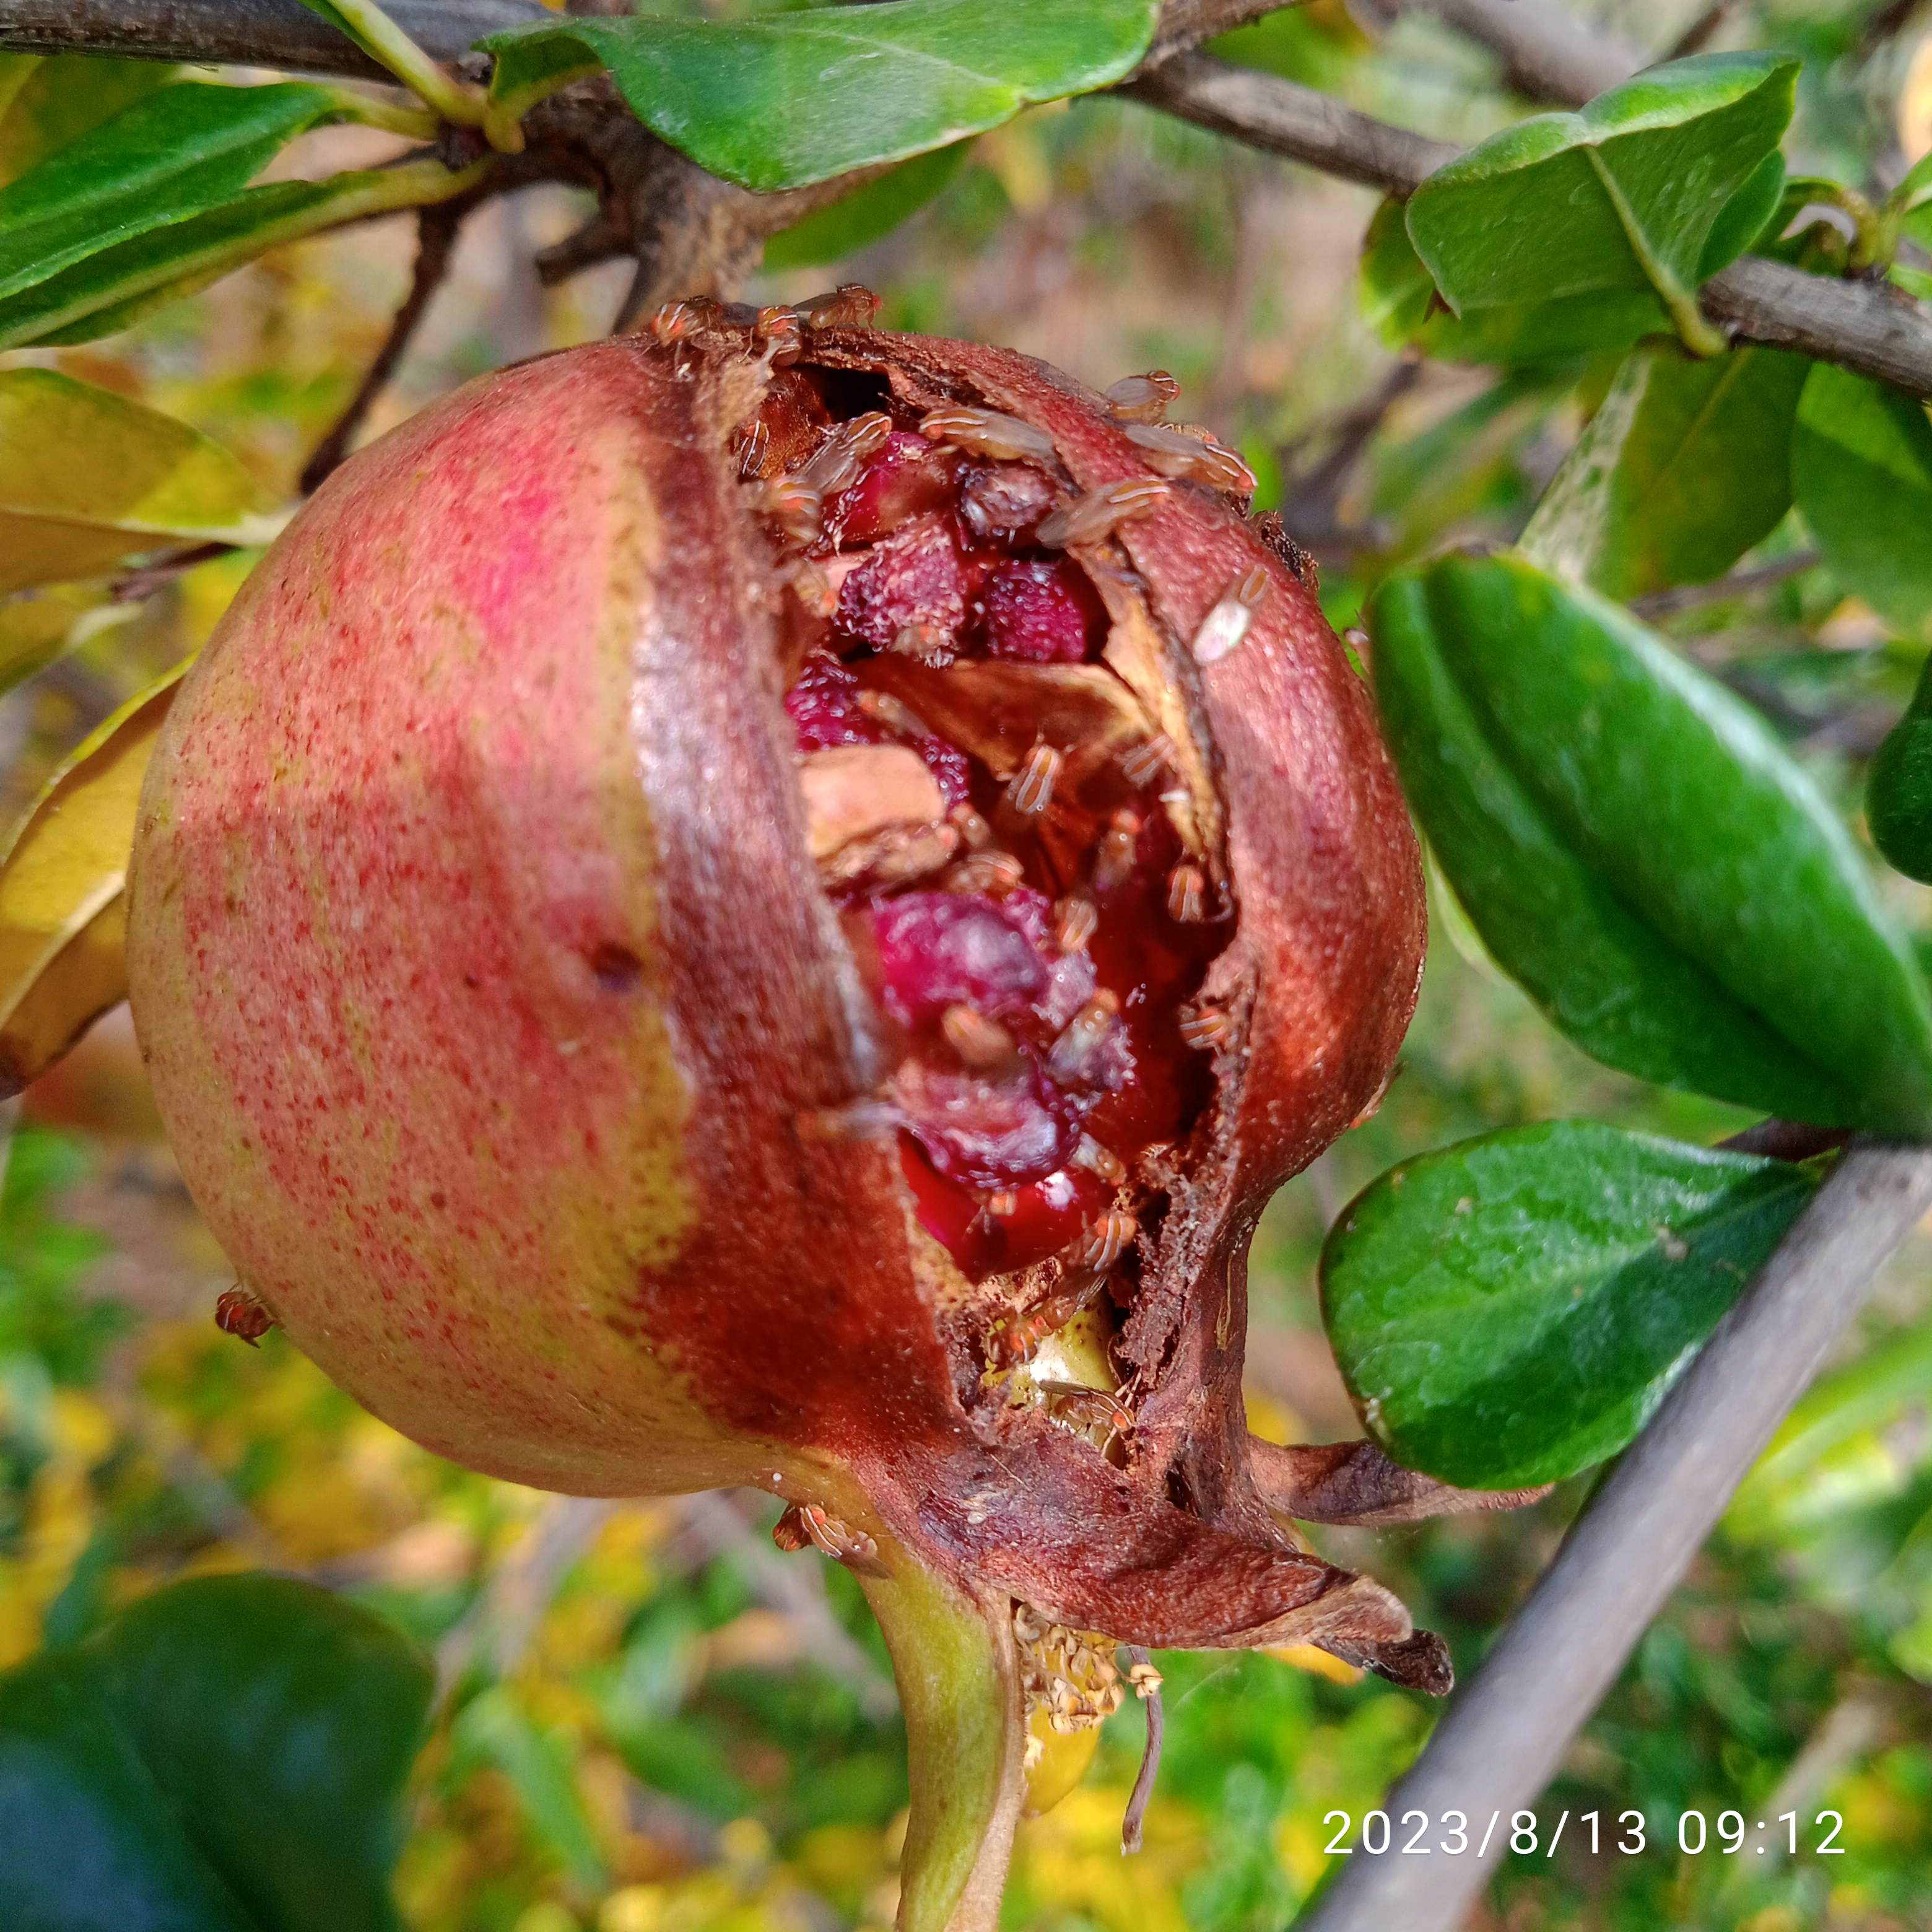
Label: Bacterial_Blight